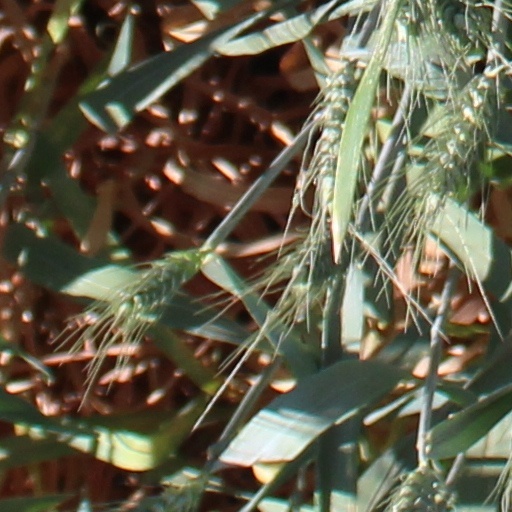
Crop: wheat